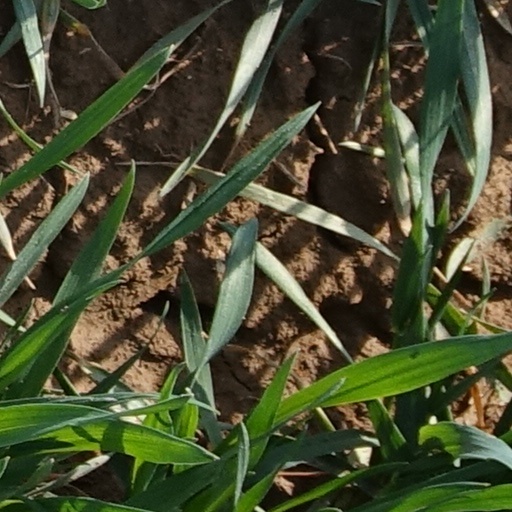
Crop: wheat